65th Primetime Emmy Awards

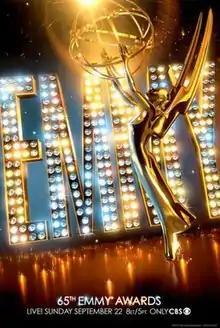
Promotional poster

The 65th Primetime Emmy Awards, honoring the best in prime time television programming from June 1, 2012, until May 31, 2013, were held on Sunday, September 22, 2013, at the Nokia Theatre in Downtown Los Angeles, California. CBS televised the ceremony within the United States. Actor Neil Patrick Harris hosted the Primetime Emmys for the second time. The Creative Arts Emmy Awards ceremony was held on September 15.